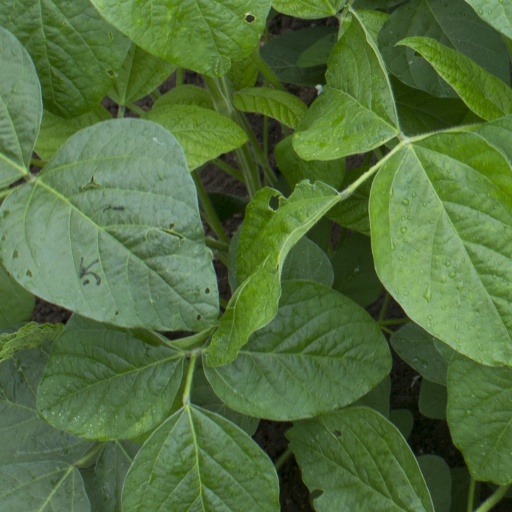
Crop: soybean